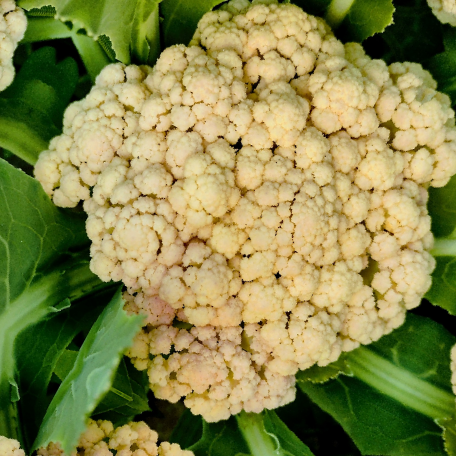
Label: Bacterial spot rot